NASCAR Craftsman Truck Series at Pocono

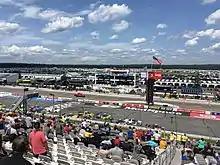
The 2018 race

The inaugural race was run on July 31, 2010. The race was most notable for its qualifying procedure, with more than two cars running at the same time on the track. The inaugural winner was Elliott Sadler who became the 21st NASCAR driver to win in all three series.